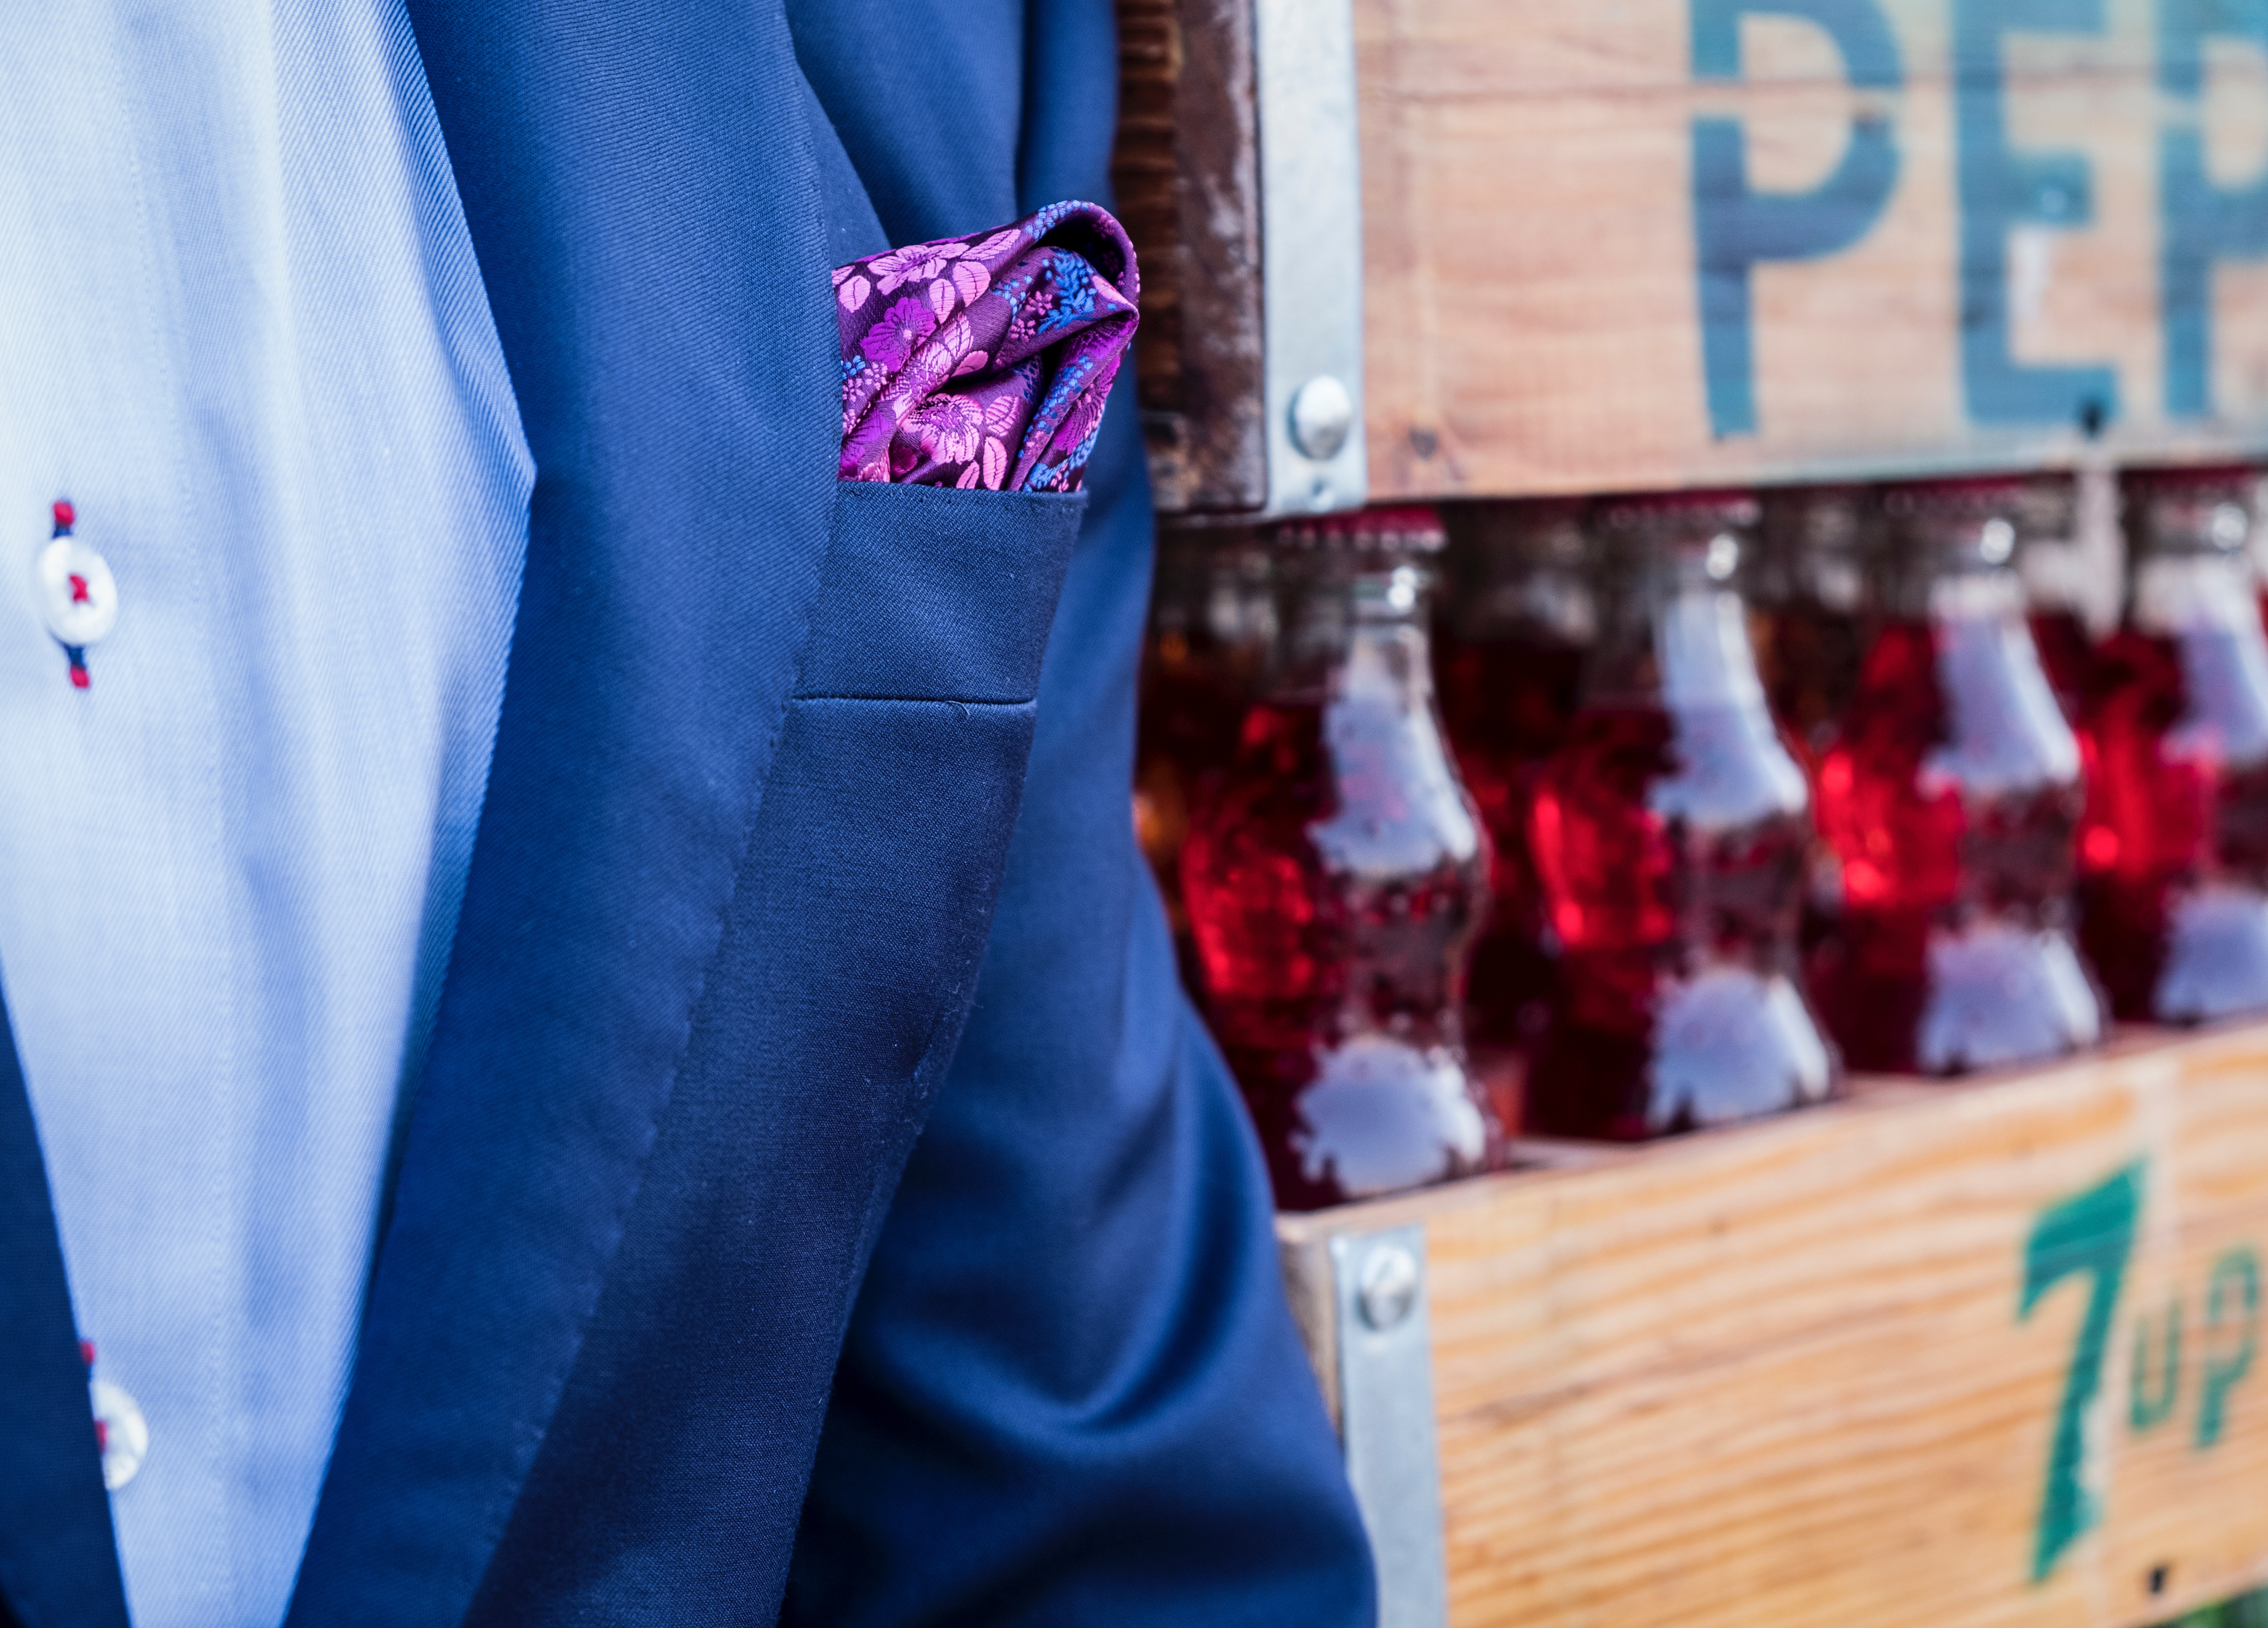
blue, red, cobalt blue, electric blue, outerwear, t shirt, textile, jeans, flag, jacket, uniform, shirt, tie, suit, sportswear, shoe